Vox populi

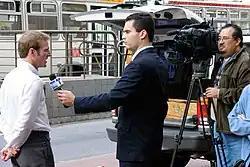
A vox pop interview

American television personality Steve Allen as the host of "The Tonight Show" further developed the "man on the street" interviews and audience-participation comedy breaks that have become commonplace on late-night TV. Usually the interviewees are shown in public places, and supposed to be giving spontaneous opinions in a chance encounter – unrehearsed persons, not selected in any way. As such, journalists almost always refer to them as the abbreviated "vox pop". In U.S. broadcast journalism, it is often referred to as a man on the street interview or MOTS.